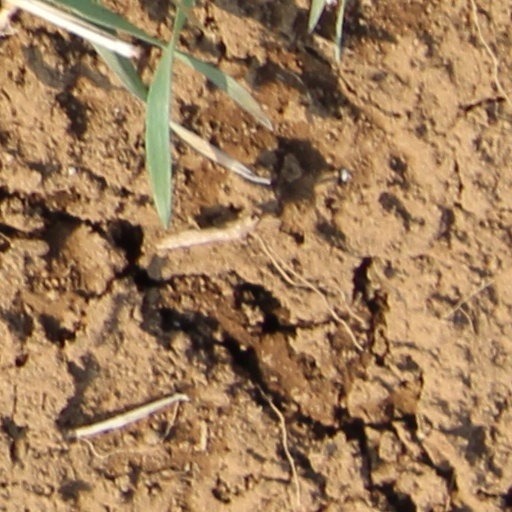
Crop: wheat